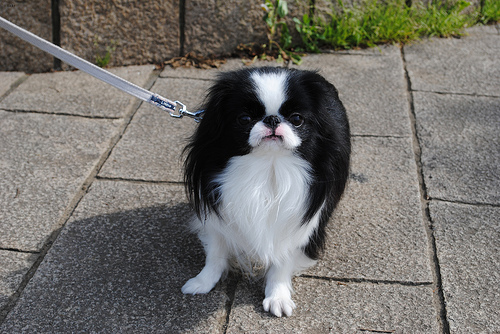
Animal: dog
Breed: japanese_chin